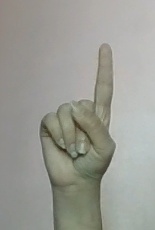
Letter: bb